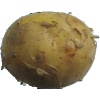
Label: Potato White 1